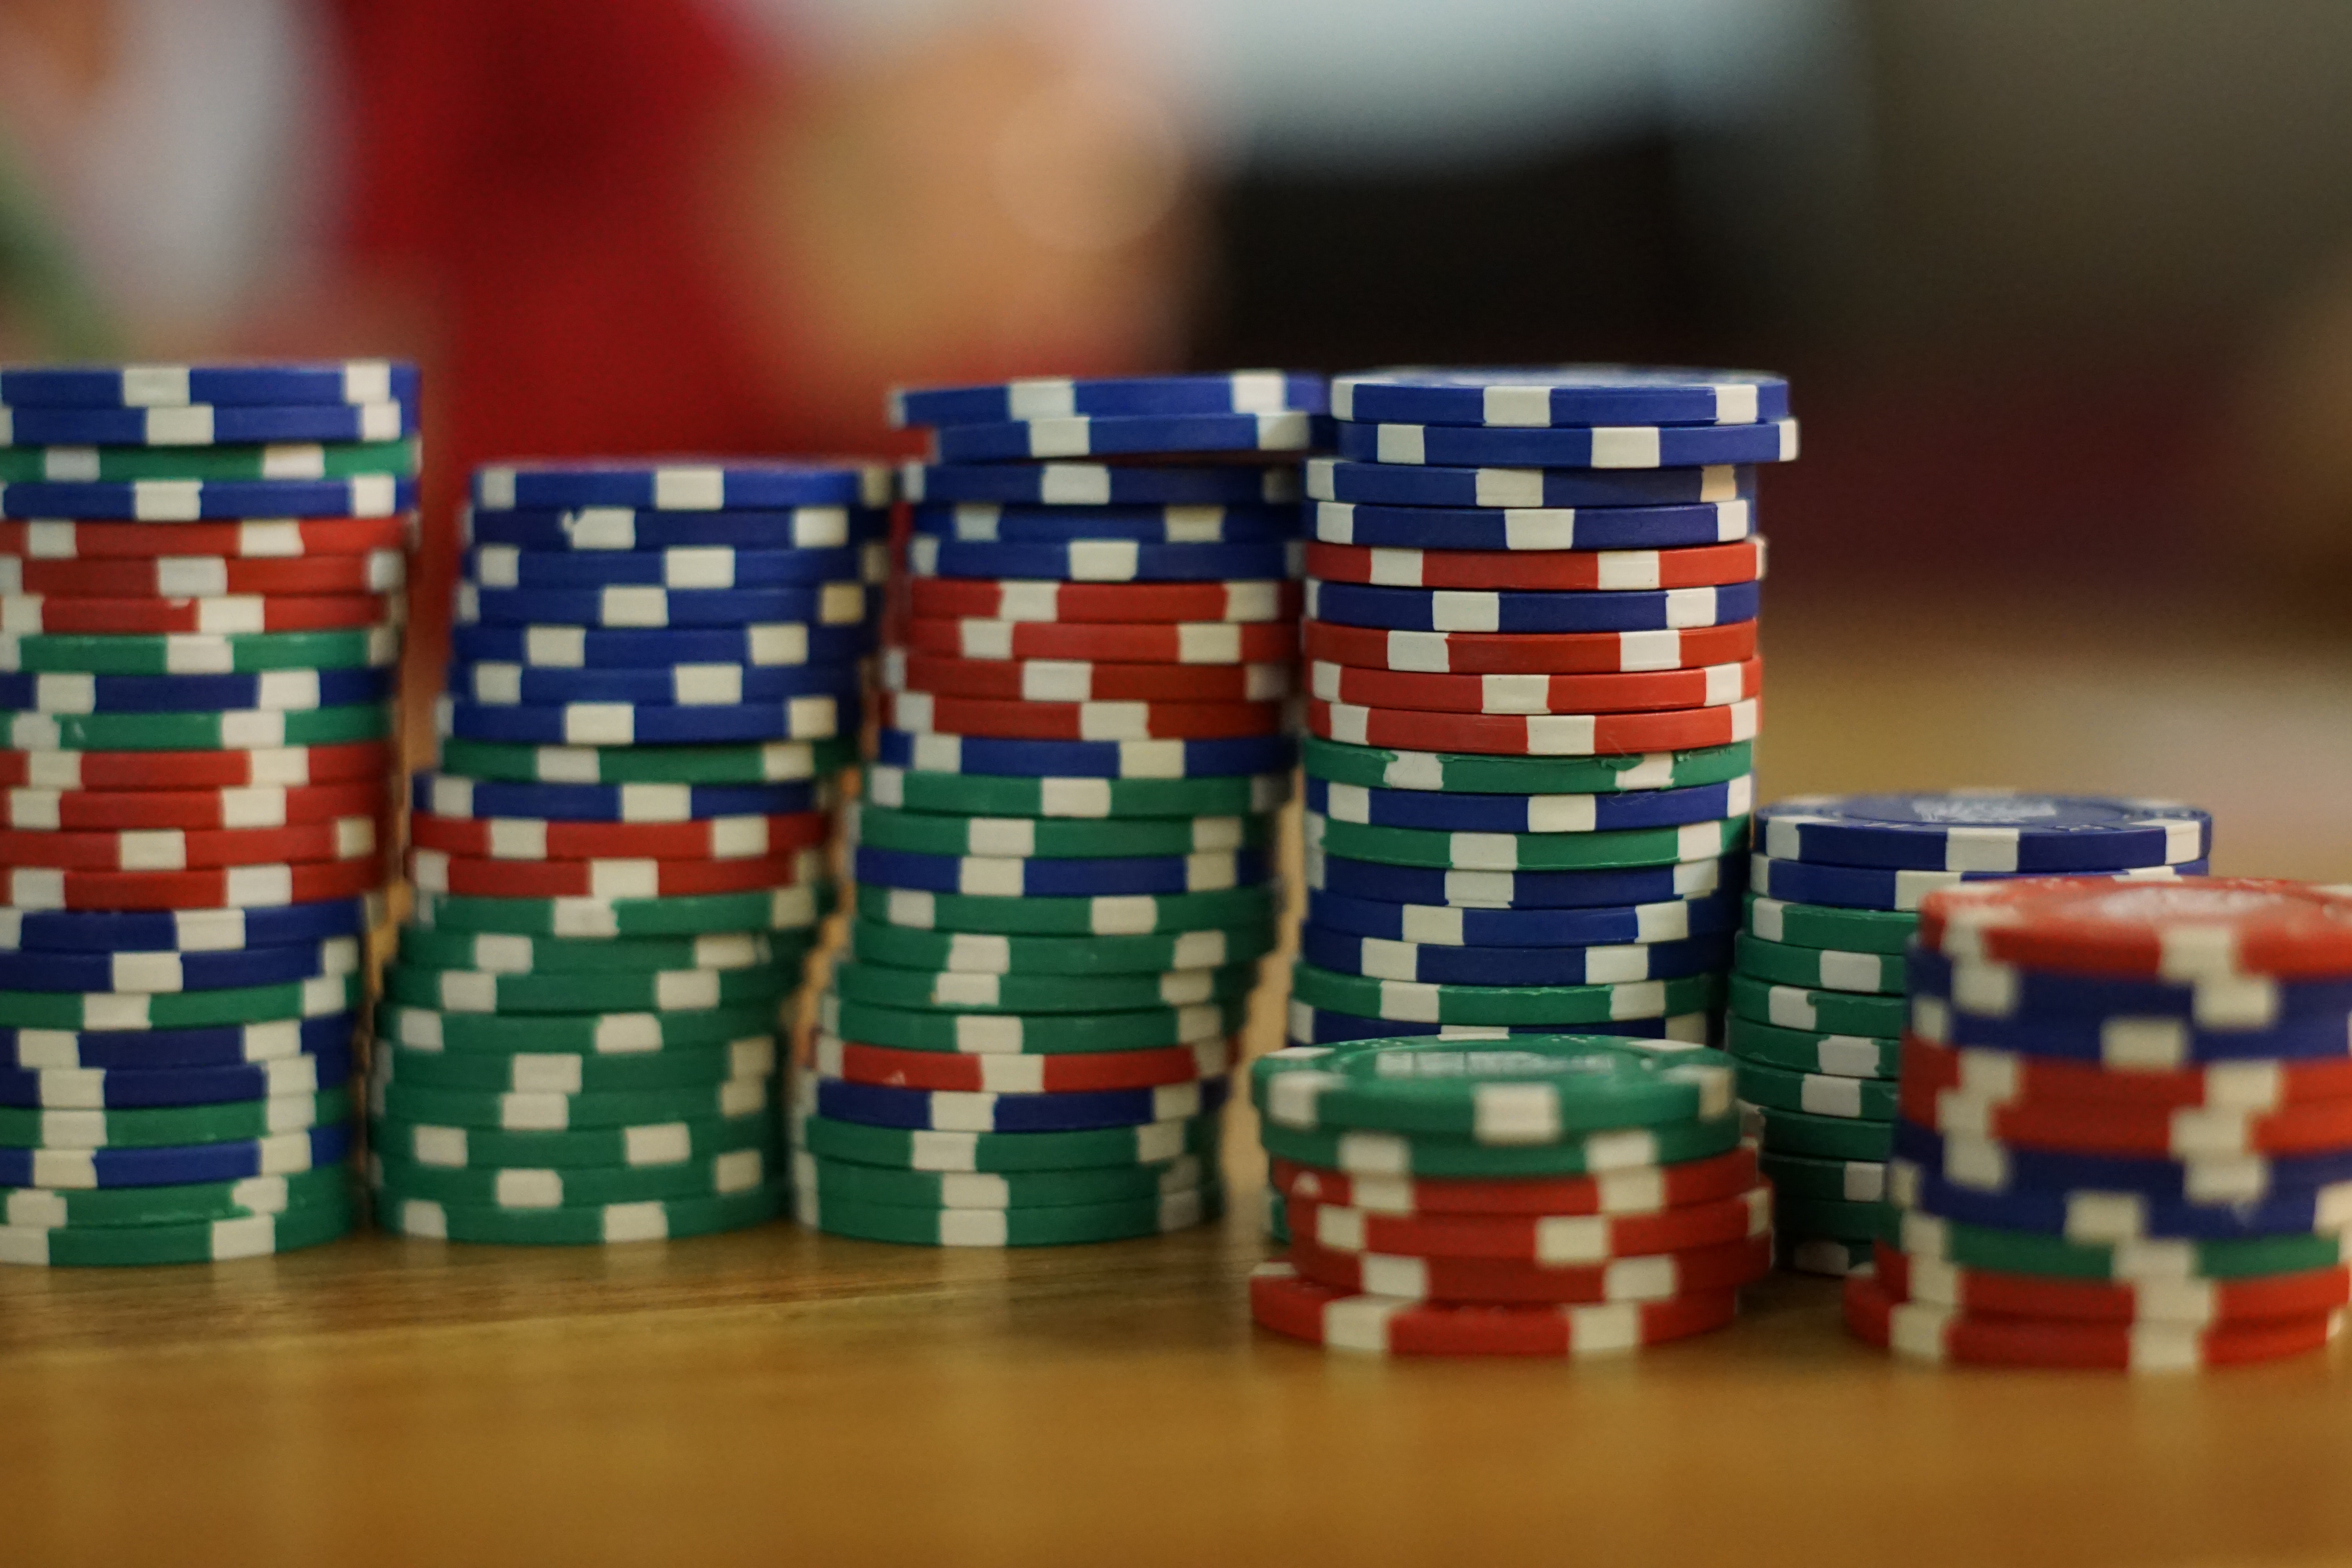
games, gambling, product, card game